Androgyny in fashion

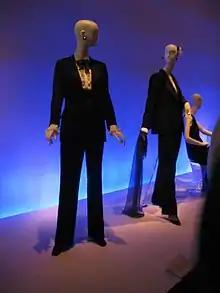

The upsurge of androgynous dressing for men began during the 1960s and 1970s. When the Rolling Stones played London's Hyde Park in 1969, Mick Jagger wore a white 'man's dress' by British designer Mr Fish. Mr Fish, also known as Michael Fish, was the most fashionable shirt-maker in London, the inventor of 'the Kipper tie,' and a principal taste-maker of the peacock revolution in men's fashion. His creation for Mick Jagger was considered to be the epitome of the Swinging Sixties. During this period, the androgynous style was also adopted by celebrities like Jimi Hendrix, who often wore high heels and blouses.